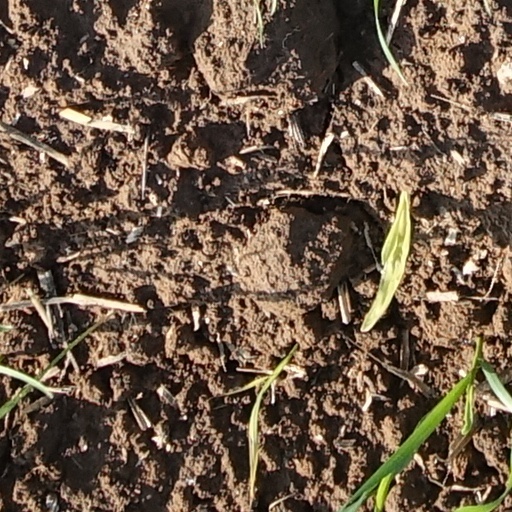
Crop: wheat